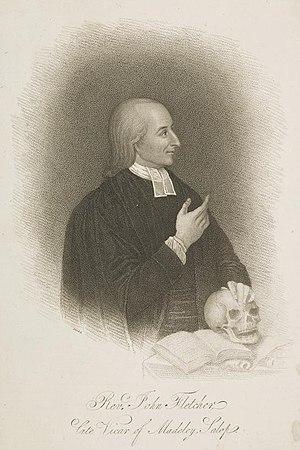
Jean Guillaume de La Fléchère est un théologien anglais, né à Nyon en Suisse. Il est plus connu sous son nom anglicisé de John William Fletcher. Fletcher était un contemporain de John Wesley, un interprète clé de la théologie wesleyenne au XVIIIᵉ siècle et l'un des premiers grands théologiens du méthodisme. Fletcher était réputé en Grande-Bretagne pour sa piété et sa générosité ; lorsqu'on lui a demandé s'il avait des besoins, il a répondu : « [...] je ne veux que plus de grâce ».